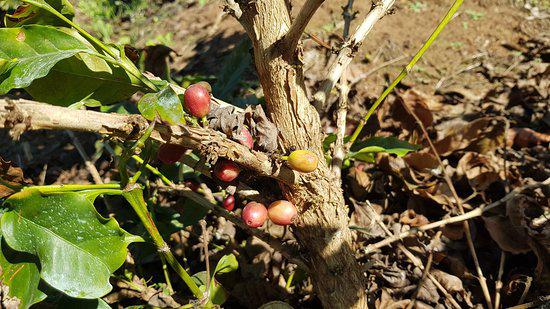
Plant: Coffee
Disease: coffee berry blotch